Haifa Bay

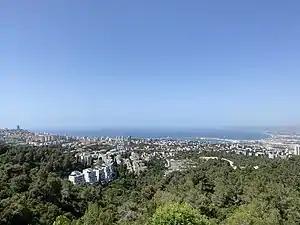
Haifa Bay as viewed from Denia.

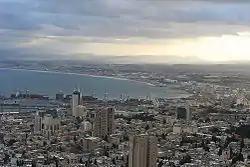
Haifa Bay.

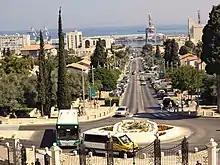
Haifa: German Colony and harbour

The Bay of Haifa or Haifa Bay ("Mifratz Heifa"), formerly Bay of Acre, is a bay along the Mediterranean coast of Northern Israel. Haifa Bay is Israel's only natural harbor on the Mediterranean.